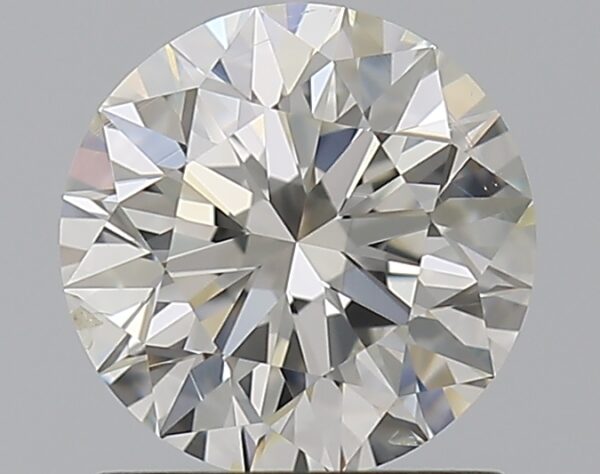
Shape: round
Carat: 1.01
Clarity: SI1
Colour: I
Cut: EX
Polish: EX
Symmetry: EX
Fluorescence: N
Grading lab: GIA
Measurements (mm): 6.36 x 6.4 x 4.03